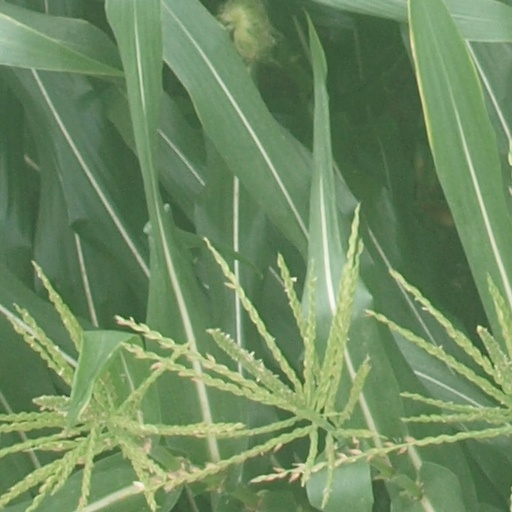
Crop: maize; corn